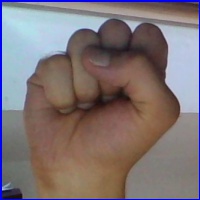
Letra: S